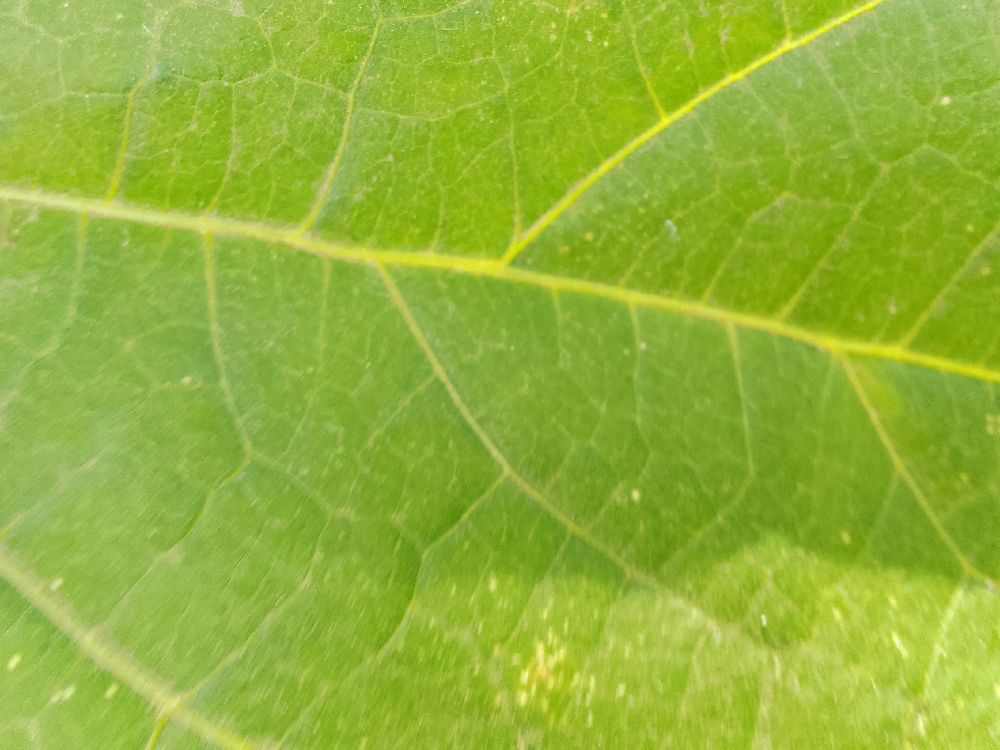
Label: healthy